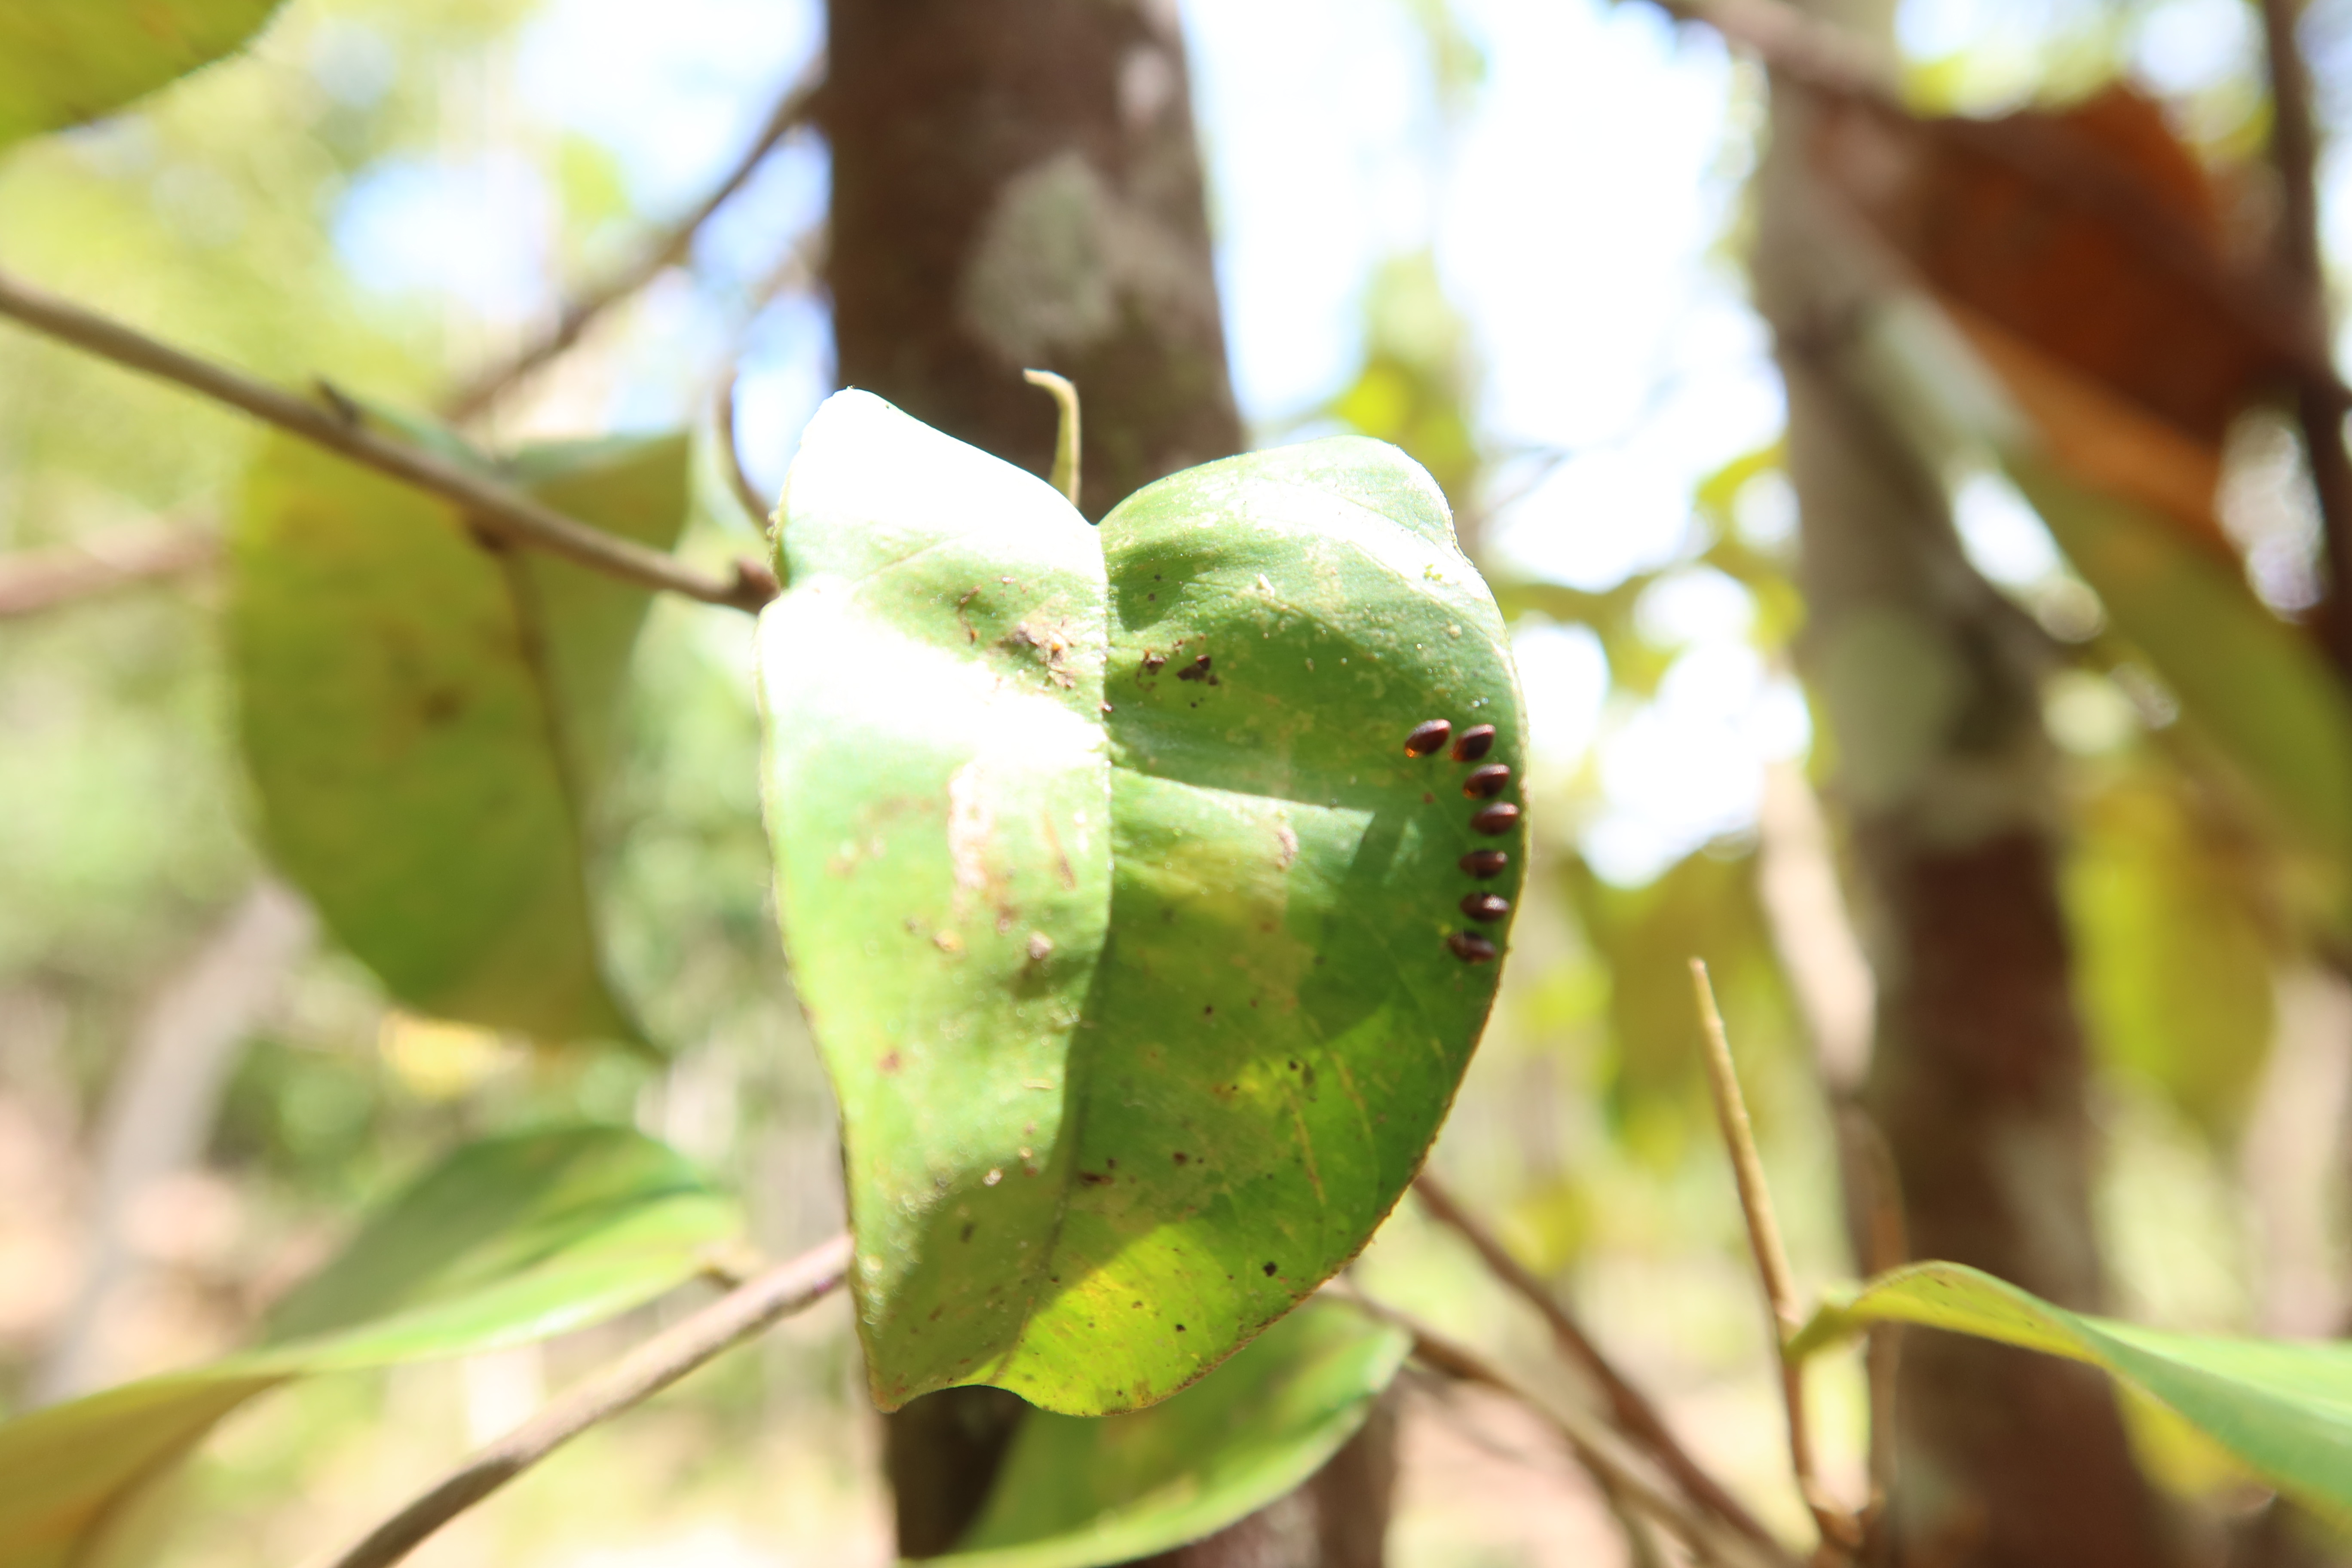
Label: Scale insect